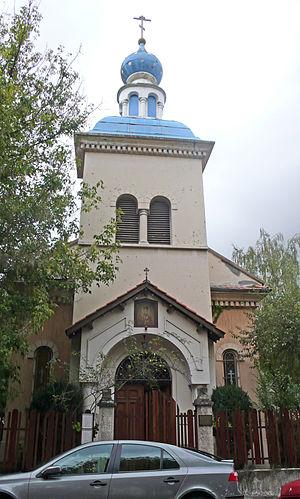
Église Orthodoxe Russe Saint-Nicolas. 5, rue Sainte-Geneviève, F-69006 Lyon, France. Église orthodoxe non canonique (église orthodoxe russe hors frontières - Autorité suprême provisoire de l'Église.) Italiano: Chiesa Ortodossa Russa di San Nicola. 5, rue Sainte-Geneviève, F-69006 Lyon, France. Chiesa ortodossa non canonica (chiesa ortodossa russa senza frontiere - Autorità suprema provvisoria della Chiesa.)
L'église orthodoxe russe Saint-Nicolas est une église située au 5, rue Sainte-Geneviève, dans le 6ᵉ arrondissement de Lyon, dans le quartier des Brotteaux. C'est une église orthodoxe « non-canonique », depuis que la paroisse a quitté en 2001 le synode de l'Église orthodoxe russe hors frontières du métropolite Lavr.